L'Auberge Casino Resort Lake Charles

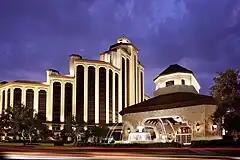
L'Auberge Casino Resort Front Entrance

The resort includes a spa, swimming pools, shops and a golf course, designed by Tom Fazio. In houses several food outlets, including the Kim Son restaurant "Asia".